Aging of wine

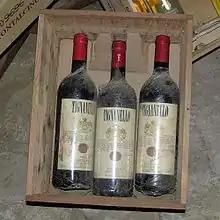
The Italian wine Tignanello is a blend of Sangiovese, Cabernet Sauvignon and Cabernet franc – varieties which usually have aging potential.

There is a widespread misconception that wine always improves with age, or that wine improves with extended aging, or that aging potential is an indicator of good wine. Some authorities state that more wine is consumed too old than too young. Aging "changes" wine, but does not categorically improve it or worsen it. Fruitiness deteriorates rapidly, decreasing markedly after only 6 months in the bottle. Due to the cost of storage, it is not economical to age cheap wines, but many varieties of wine do not benefit from aging, regardless of the quality. Experts vary on precise numbers, but typically state that only 5–10% of wine improves after 1 year, and only 1% improves after 5–10 years.